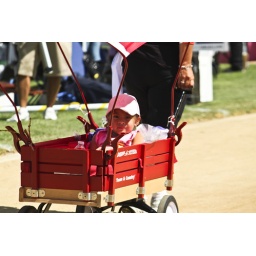
Little girl in the red wagon (2)